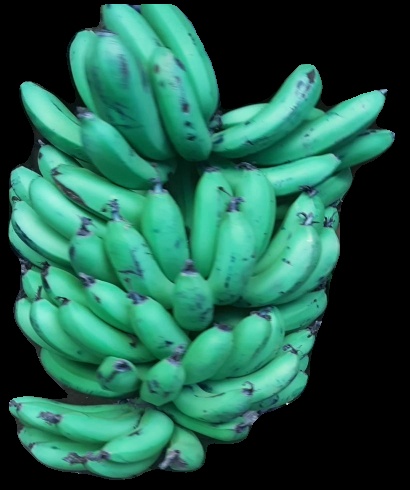
Variety: pachbale
Grade: grade1